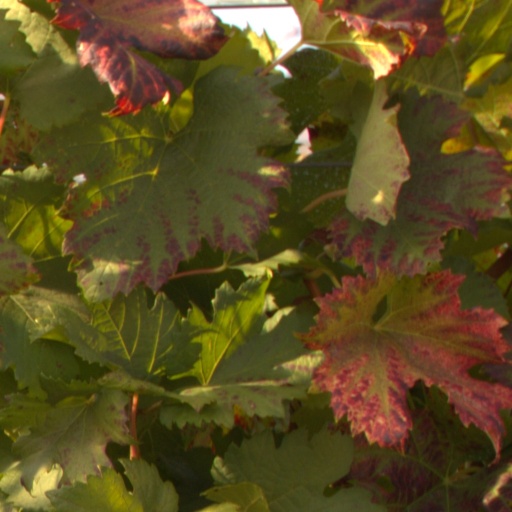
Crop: grape